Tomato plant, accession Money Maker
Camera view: horizontal (90 deg, fisheye); turntable rotation: 0 degrees
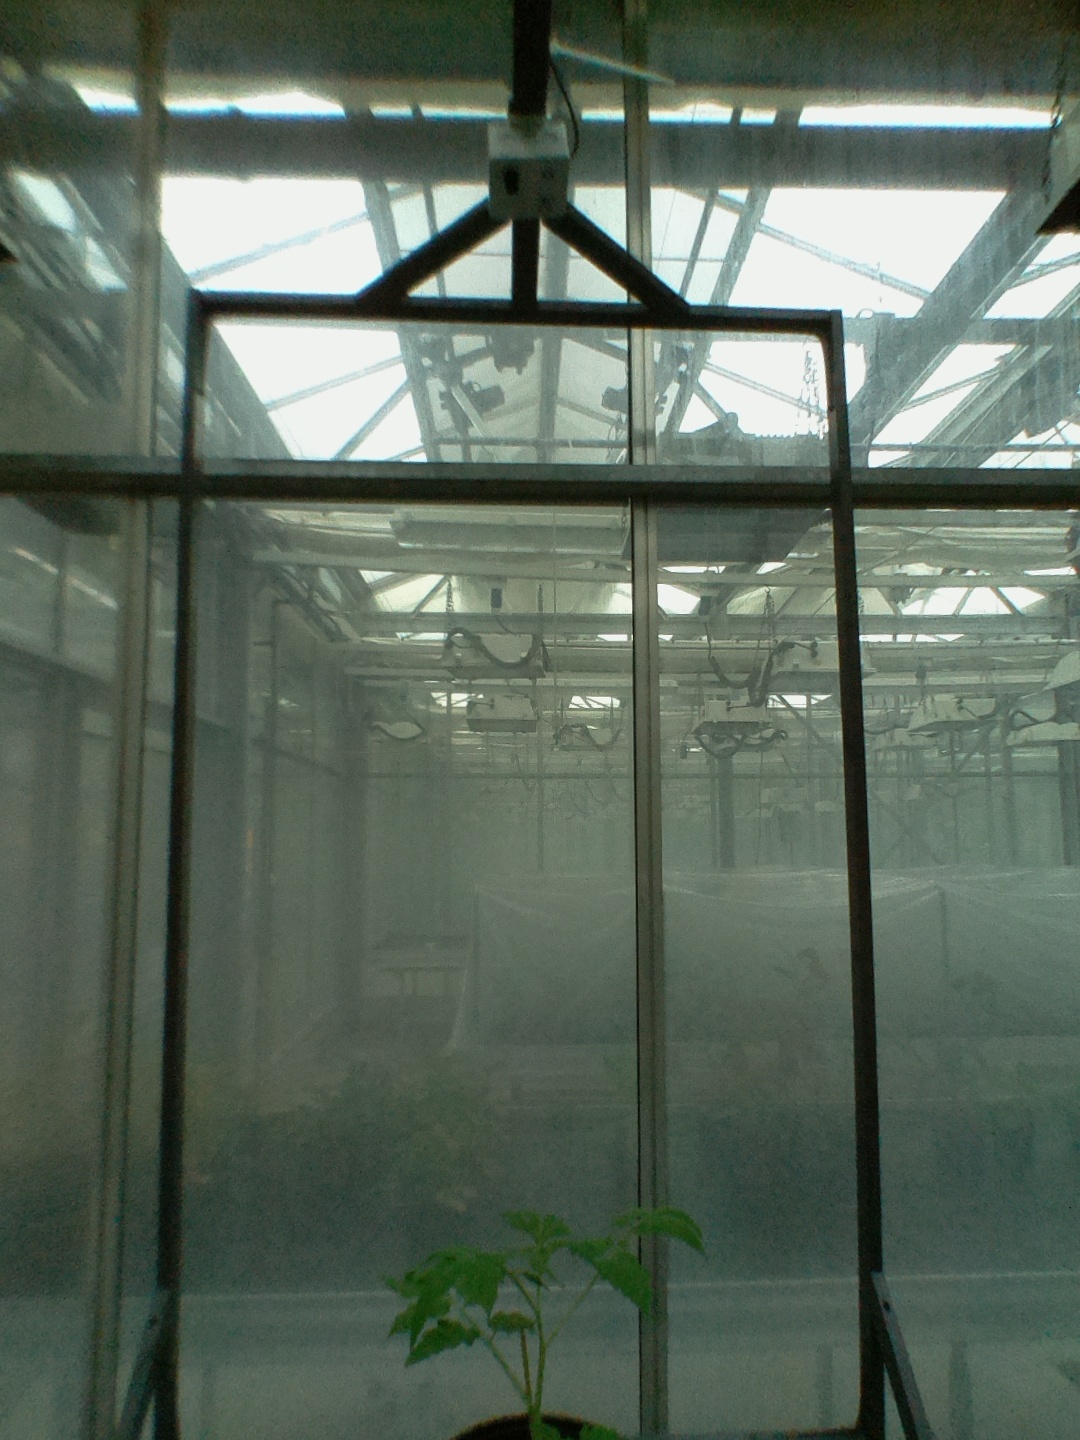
BBCH growth stage 13: 6 of true leaves visible